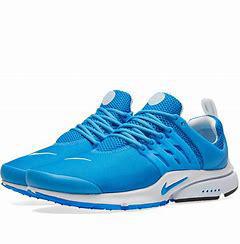
Brand: Nike
Model: Air Presto Essential